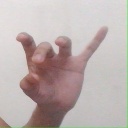
अक्षर: ओ